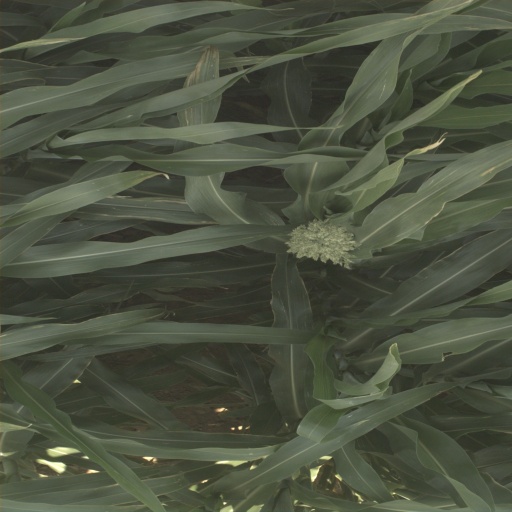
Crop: sorghum